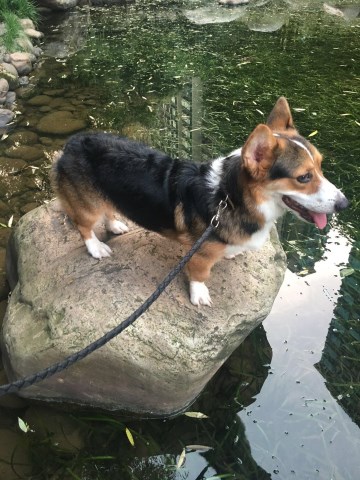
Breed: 2909-n000116-Cardigan